Mohammad Parvin Gonabadi

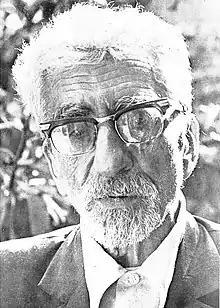
Parvin Gonabadi in 1975

Parvin Gonabadi was born in Gonabad into a clerical family. He went to Mashhad to study and became a teacher, holding literacy courses for workers and contributing to formation of a teacher's trade union.